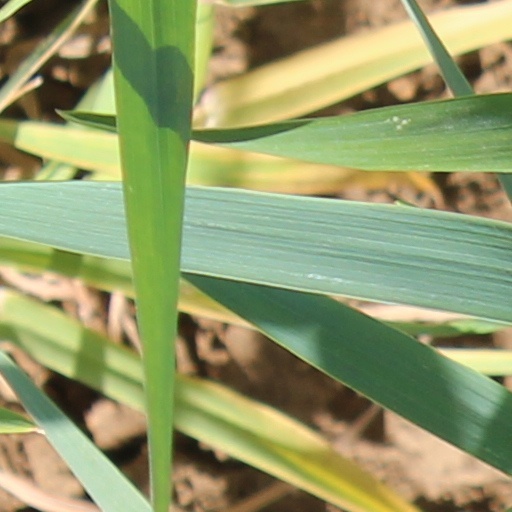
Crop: wheat